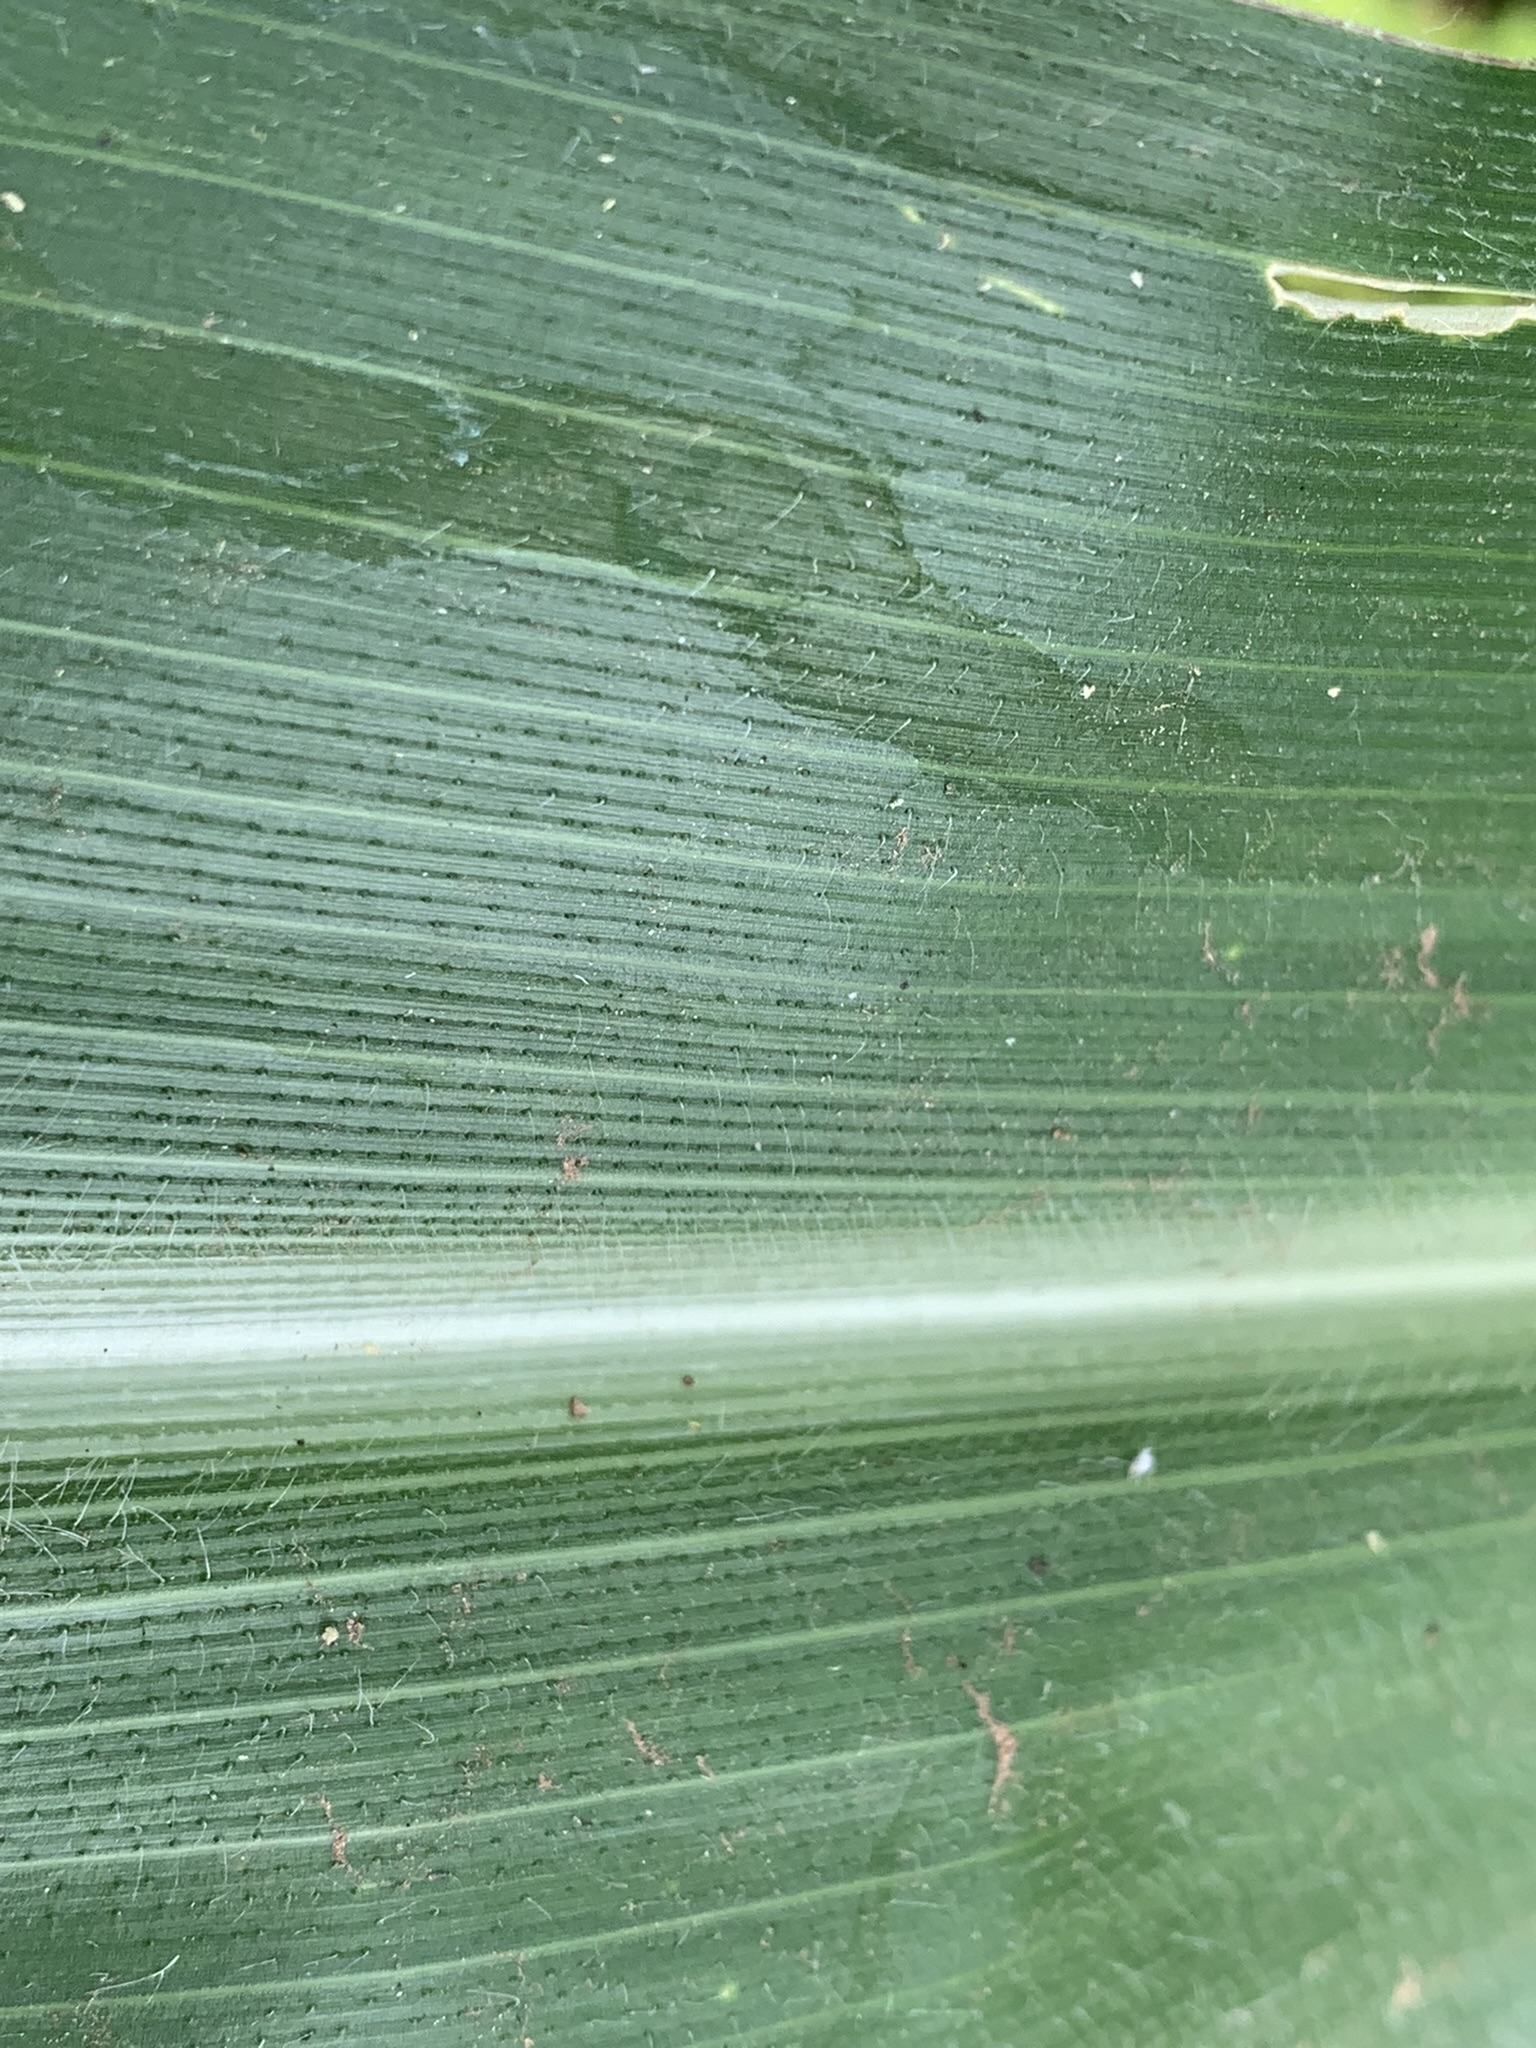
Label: Healthy